14th Pennsylvania Cavalry Regiment

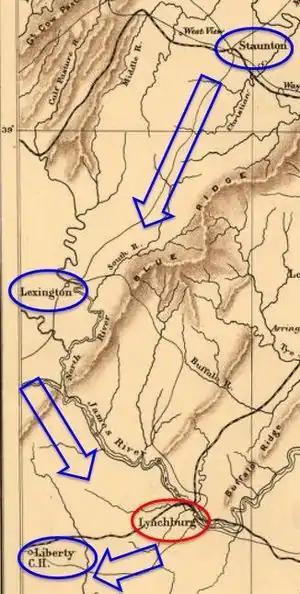
map with arrows showing route of Union army from Staunton to Lynchburg, then west

Averell and Crook arrived in Staunton on June 8 as ordered by Hunter, and the 14th Pennsylvania Cavalry and its detachment were reunited. The cavalry was reorganized on June 9, with Duffié in command of the 1st Division and Averell in command of the 2nd Division. Schoonmaker, Colonel John H. Oley, and Colonel William Powell commanded the three brigades of the 2nd Division, respectively. Schoonmaker's Brigade consisted of the 8th Ohio Cavalry Regiment and the 14th Pennsylvania Cavalry. Major Daily commanded the 14th Pennsylvania Cavalry.